Shar Ink

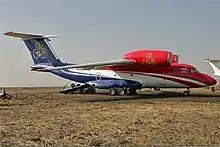
Antonov An-74

Shar Ink, (also known as Shar-Avia and Ball Inc. Ltd.), was a Russian charter cargo airline based in Moscow. In 2009, the company announced that it would be co-operating with a new airline called I-Fly. The airline ceased all operations in 2019.